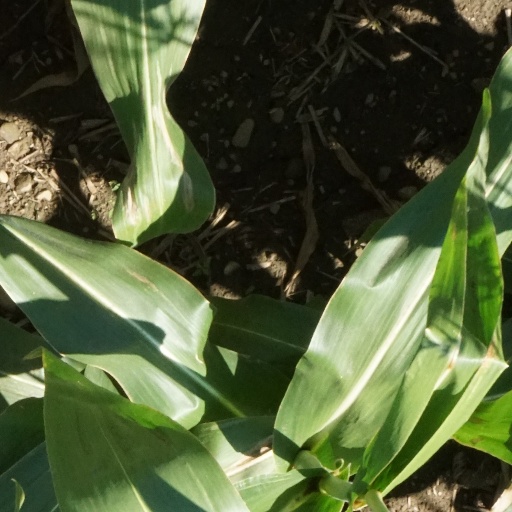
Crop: maize; corn